Necrosol

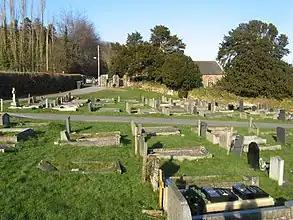

A necrosol is a type of anthropogenic soil which is commonly found in cemeteries or other burial sites, and is characterized by the presence of human remains in the soil. The term necrosol was first introduced by Graf during his study of flora and vegetation at a cemetery in Berlin, Germany, in 1986.